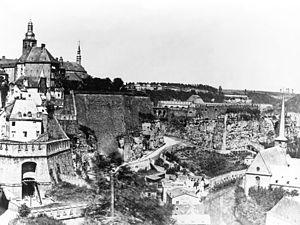
La forteresse de Luxembourg fait référence aux anciennes fortifications de la ville de Luxembourg, la capitale du Grand-Duché de Luxembourg, qui furent pour la plupart démantelées en 1867. La forteresse était d'une grande importance stratégique pour le contrôle de la rive gauche du Rhin, la région historique des Pays-Bas et la zone frontalière entre la France et l'Allemagne.
Le Luxembourg, en forme longue le Grand-Duché de Luxembourg ou le grand-duché de Luxembourg, en luxembourgeois Lëtzebuerg et Groussherzogtum Lëtzebuerg, en allemand Luxemburg et Großherzogtum Luxemburg, est un pays d'Europe de l'Ouest sans accès à la mer. Il est bordé par la Belgique à l'ouest et au nord, l'Allemagne à l'est, et la France au sud. Il comprend deux régions principales : l'Oesling au nord, qui est une partie du massif de l'Ardenne, et le Gutland au sud, prolongement de la Lorraine au sens géologique du terme. Le Luxembourg compte 602 005 habitants au 1ᵉʳ janvier 2018, et s'étend sur une superficie de 2 586 km², faisant de lui l'une des plus petites nations souveraines d'Europe.